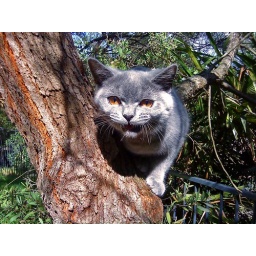
My kitty Alfa in a tree